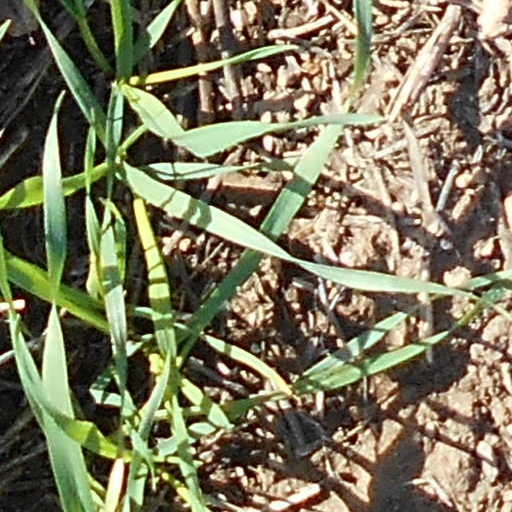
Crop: wheat